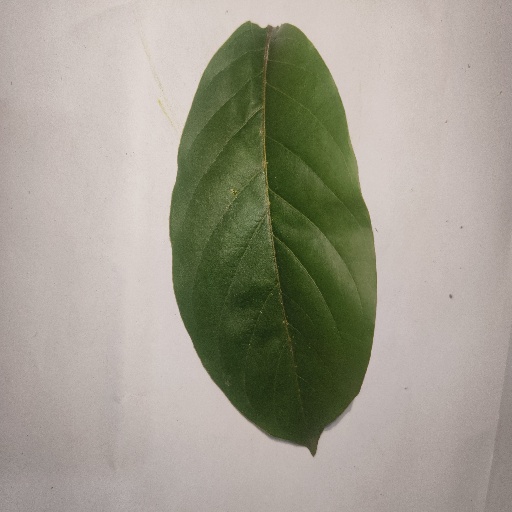
Species: HariTaki
Leaf condition: Healthy Leaf